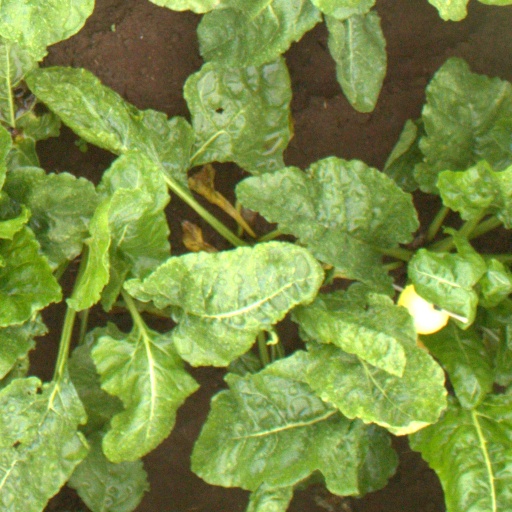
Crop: sugar beet